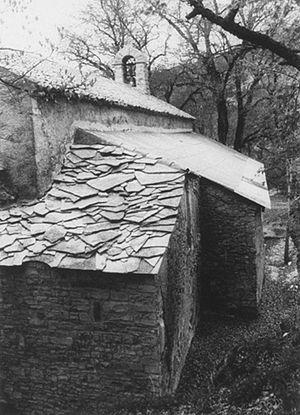
Toit en lauses de l'ermitage de Notre-Dame de Lure
La montagne de Lure est une montagne des Préalpes de Haute-Provence, située dans le département des Alpes-de-Haute-Provence. Elle appartient à la même formation géologique que le plateau d'Albion, qu'elle jouxte, et le mont Ventoux. Cette chaîne s'allonge sur 42 kilomètres de long, culmine au signal de Lure et présente un relief très contrasté entre l'adret calcaire, coupé de combes et de vallons, et l'ubac marneux, où s'accumulent monts et ravins.
L’abbaye Notre-Dame de Lure est une ancienne abbaye fondée au XIIᵉ siècle et située dans la forêt de la montagne de Lure sur la commune de Saint-Étienne-les-Orgues, à plus de 1 200 m d’altitude.